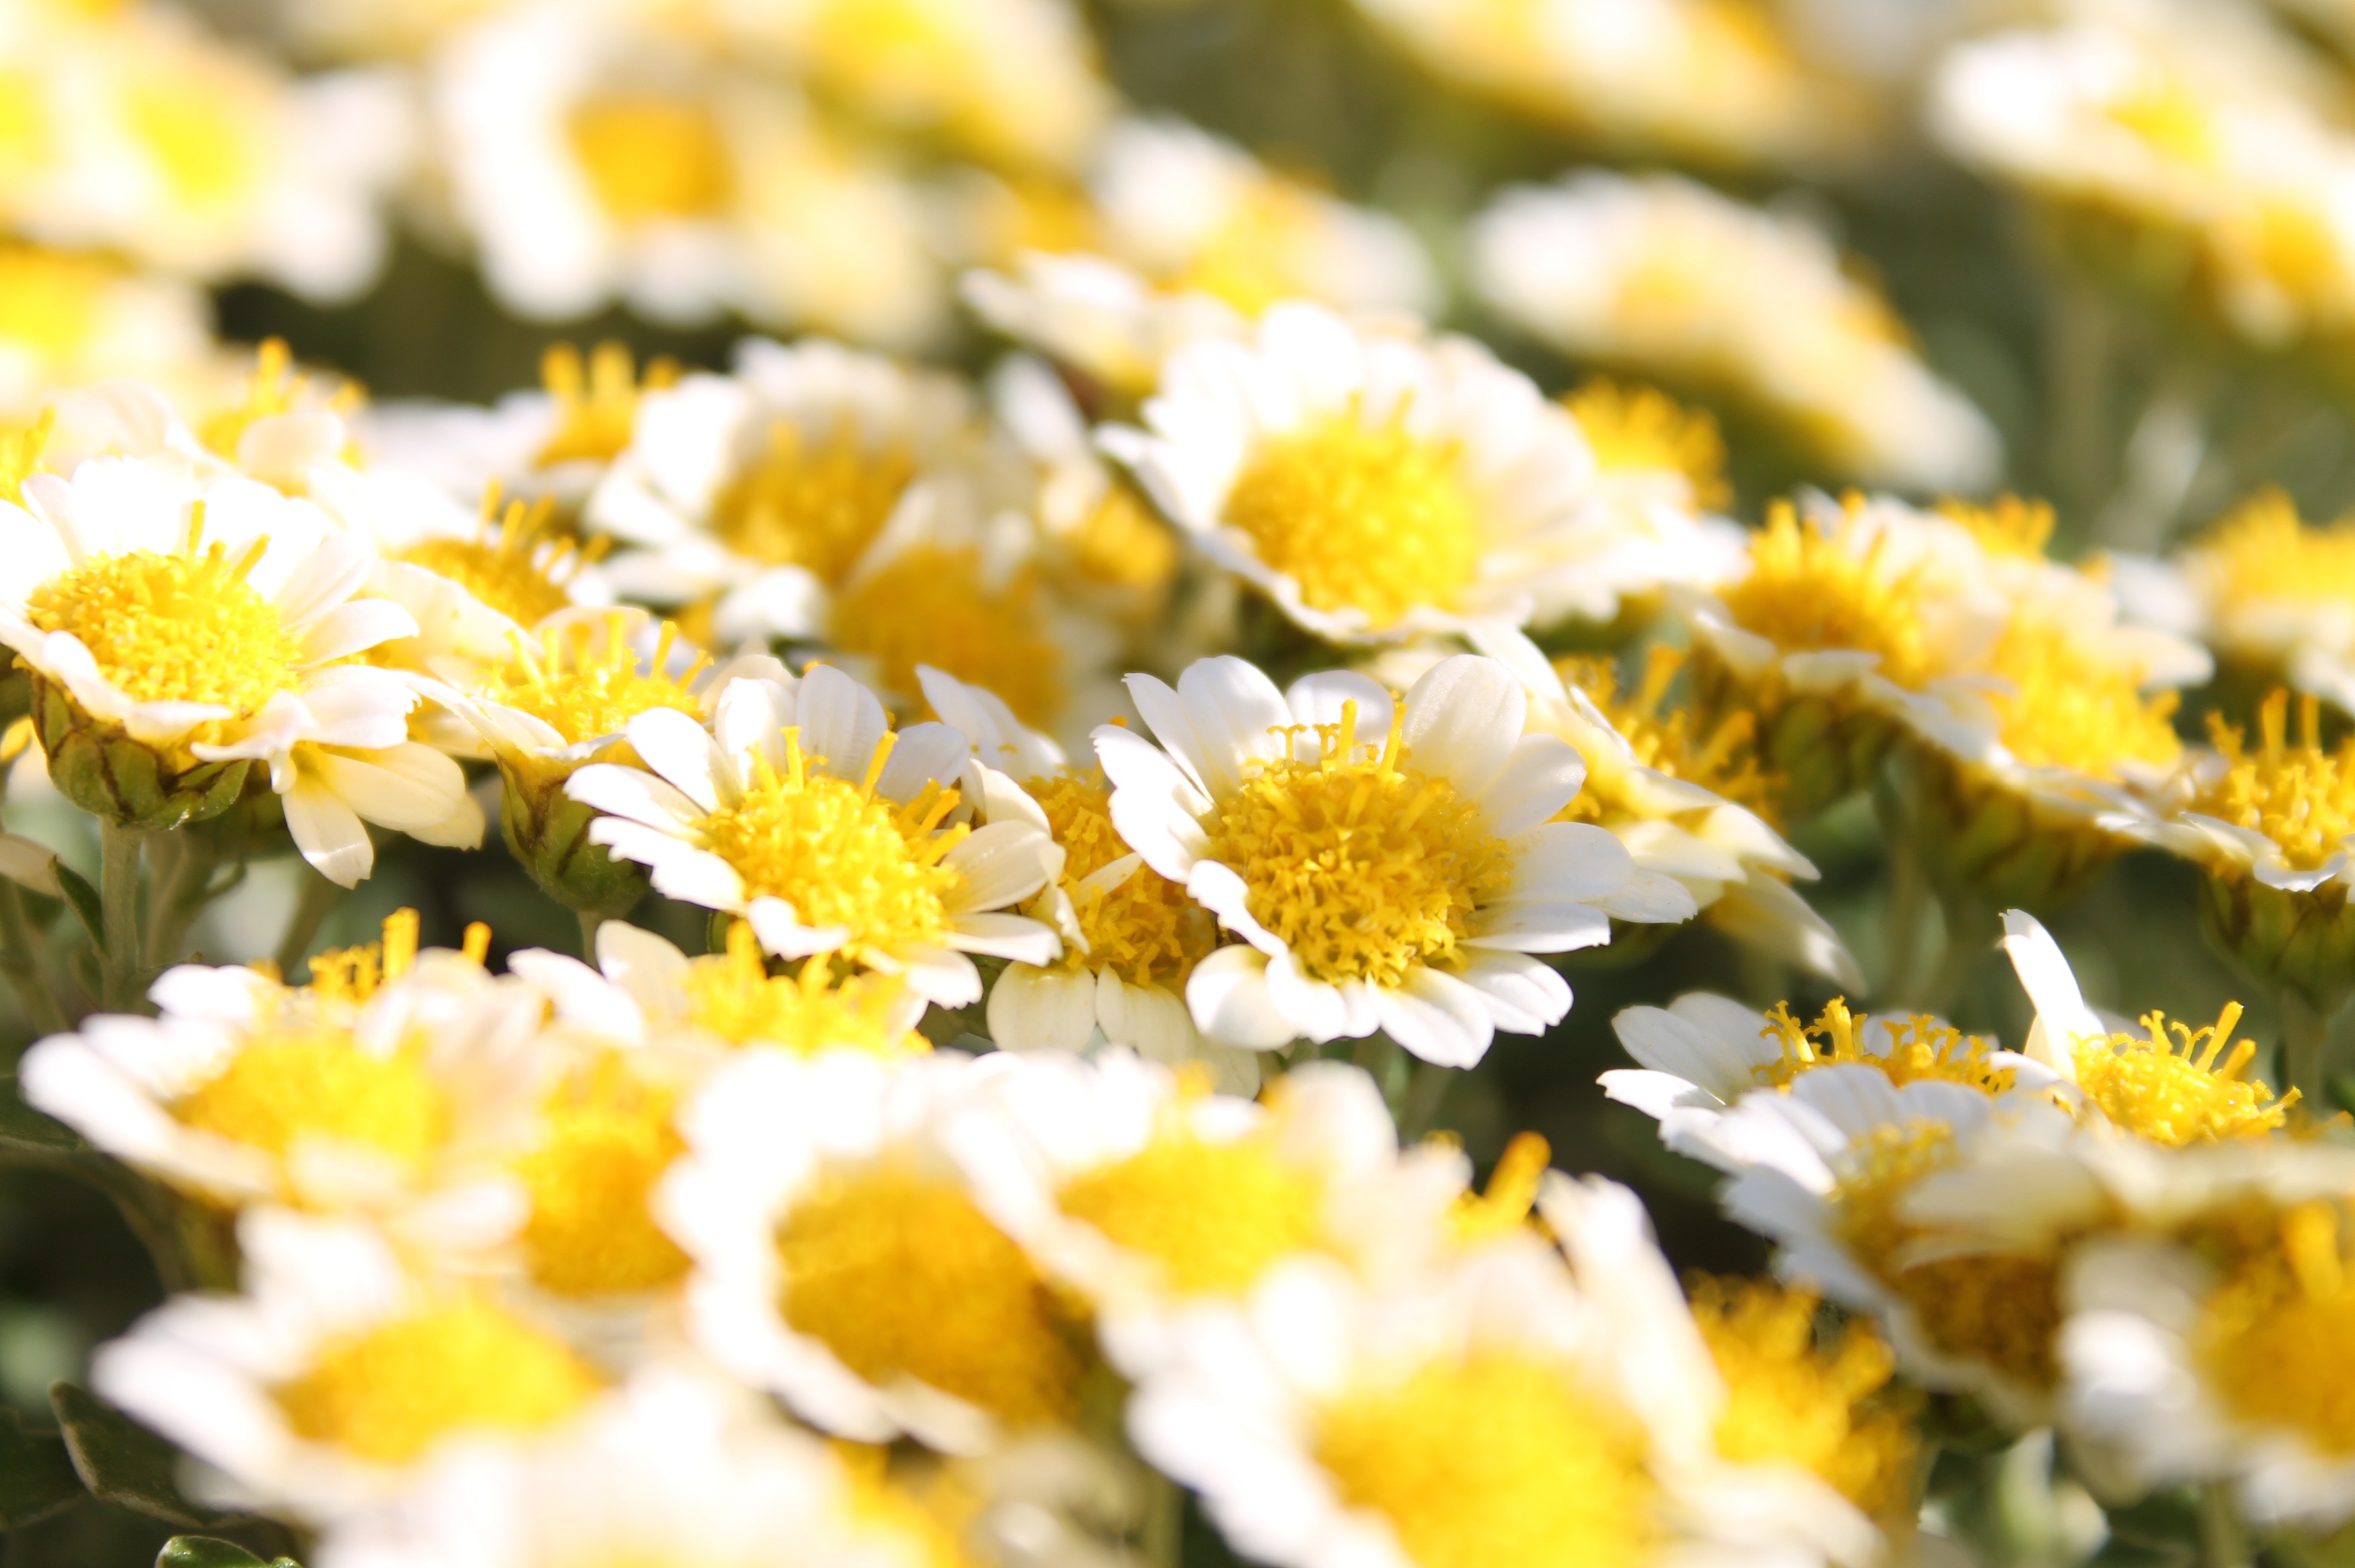
nature, blossom, plant, sunlight, flower, petal, daisy, autumn, botany, yellow, flora, wildflower, flowers, happiness, flower garden, macro photography, flowering plant, daisy family, land plant, chamaemelum nobile, chrysanths